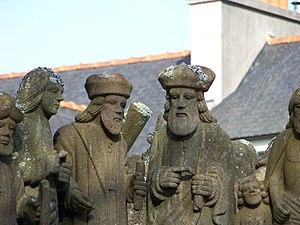
Le procès du Christ, calvaire de Plougastel-Daoulas, BretagneBrezhoneg: Prosez eneb ar c'hrist, Ar c'halvar, Plougastell Daoulaz, Bro Gerne, Breizh